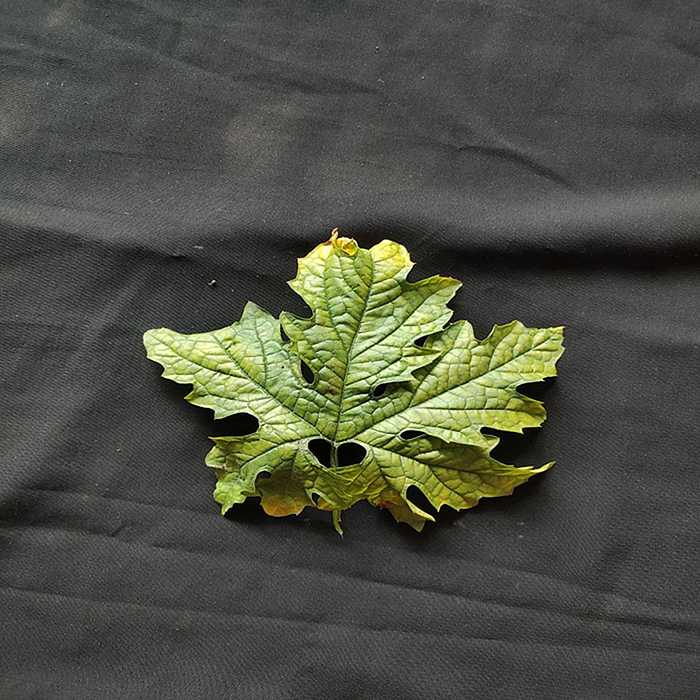
Plant: Bitter Gourd
Label: Mosaic virus